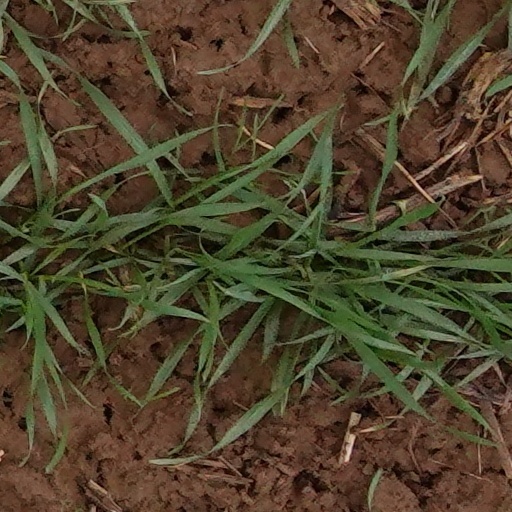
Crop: wheat